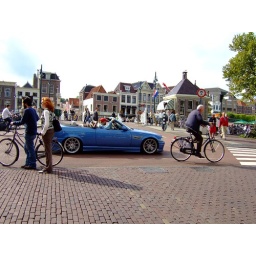
Big dog in the car